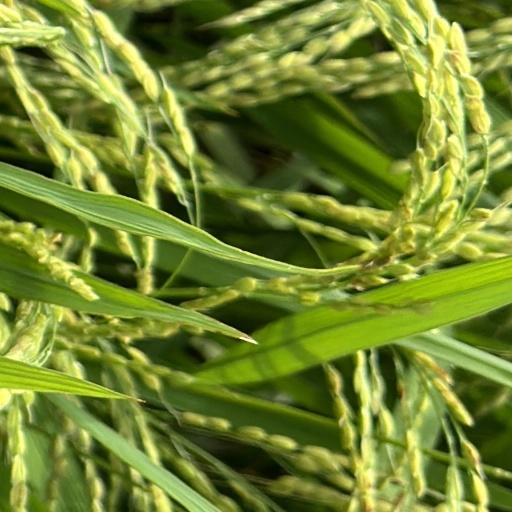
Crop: rice